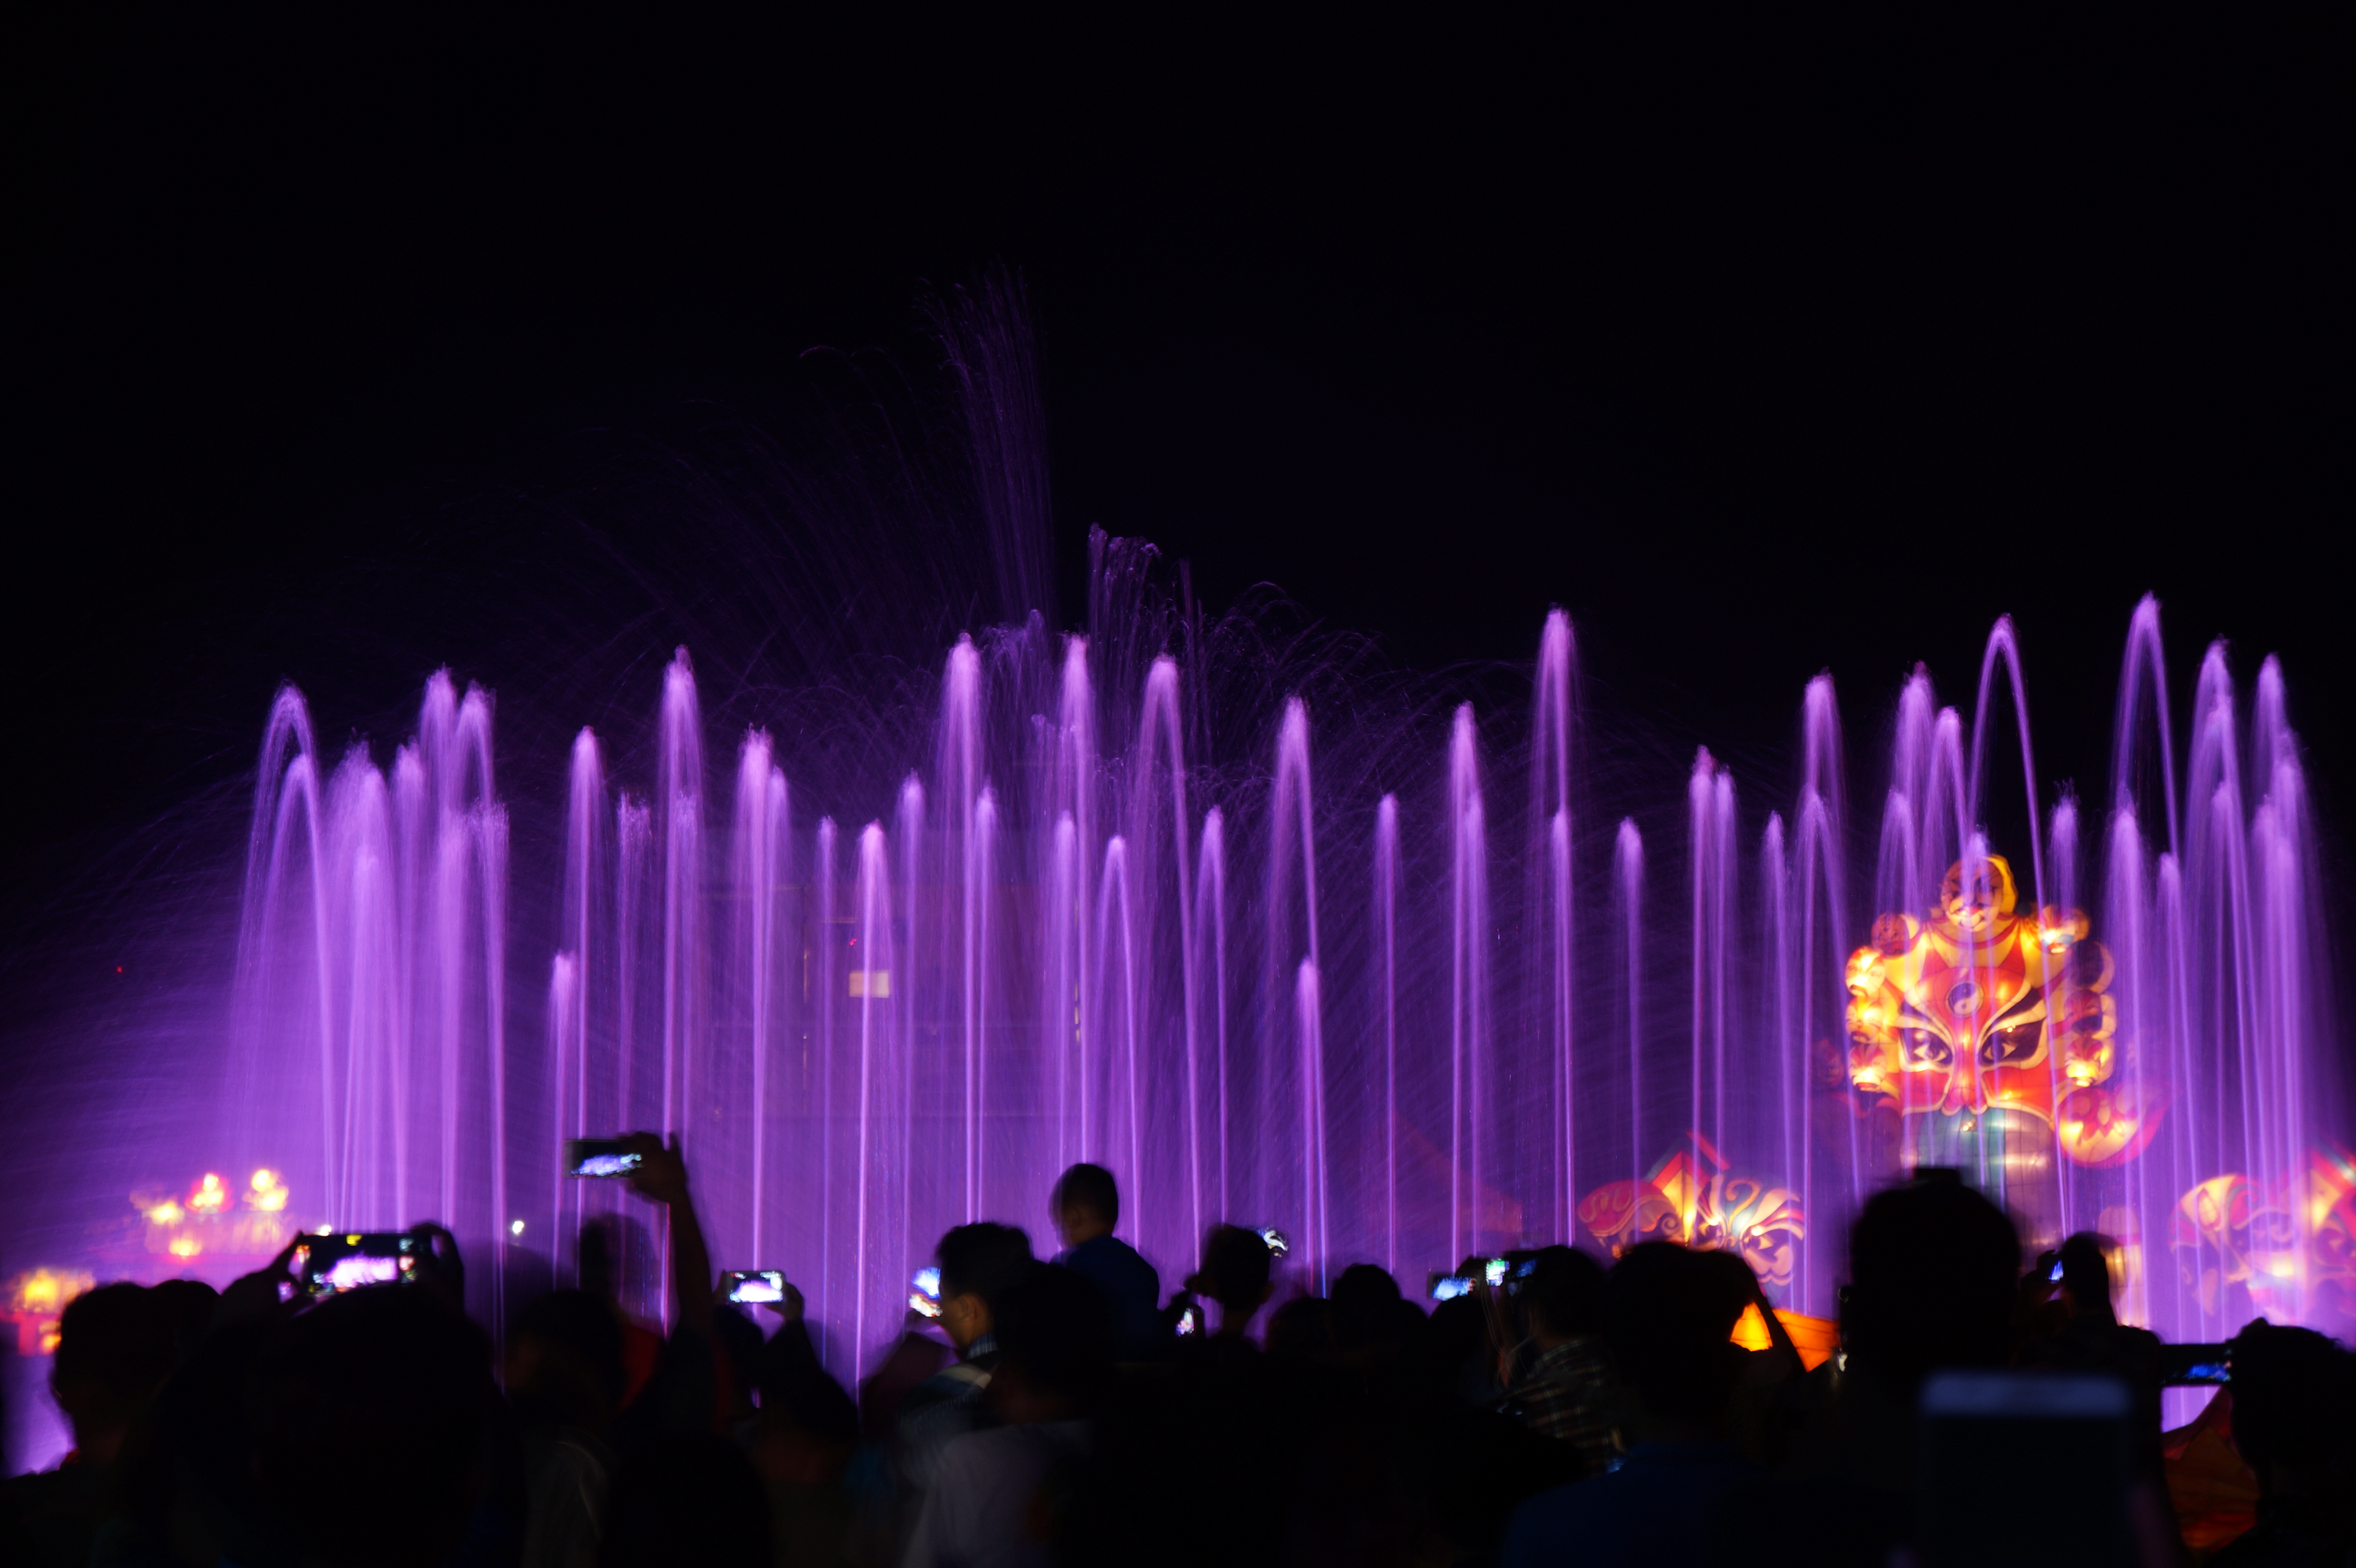
photography, fountain, purple, violet, light, water feature, lighting, night, technology, spectacle, magenta, midnight, darkness, crowd